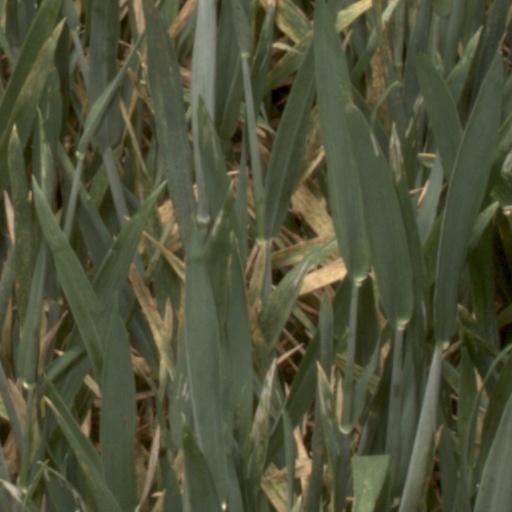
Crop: wheat